Geographical midpoint of Europe

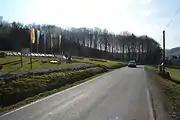
Geographical centre of the 28-member European Union including Mayotte (from 10 May 2014) in Westerngrund, Bavaria

28 members: On 1 July 2013, with the accession of Croatia, the geographic centre entered North-West Bavaria in the place Westerngrund at the river Schulzengrundbach at . When the French overseas department Mayotte (Indian Ocean island group between Southeast African mainland and Madagascar) joined the EU on 10 May 2014 (as part of France), the geographic center shifted by 500 m to , still at Westerngrund, beside a path. It is 40 km east of Frankfurt, Germany, which is headquarters to the European Central Bank.